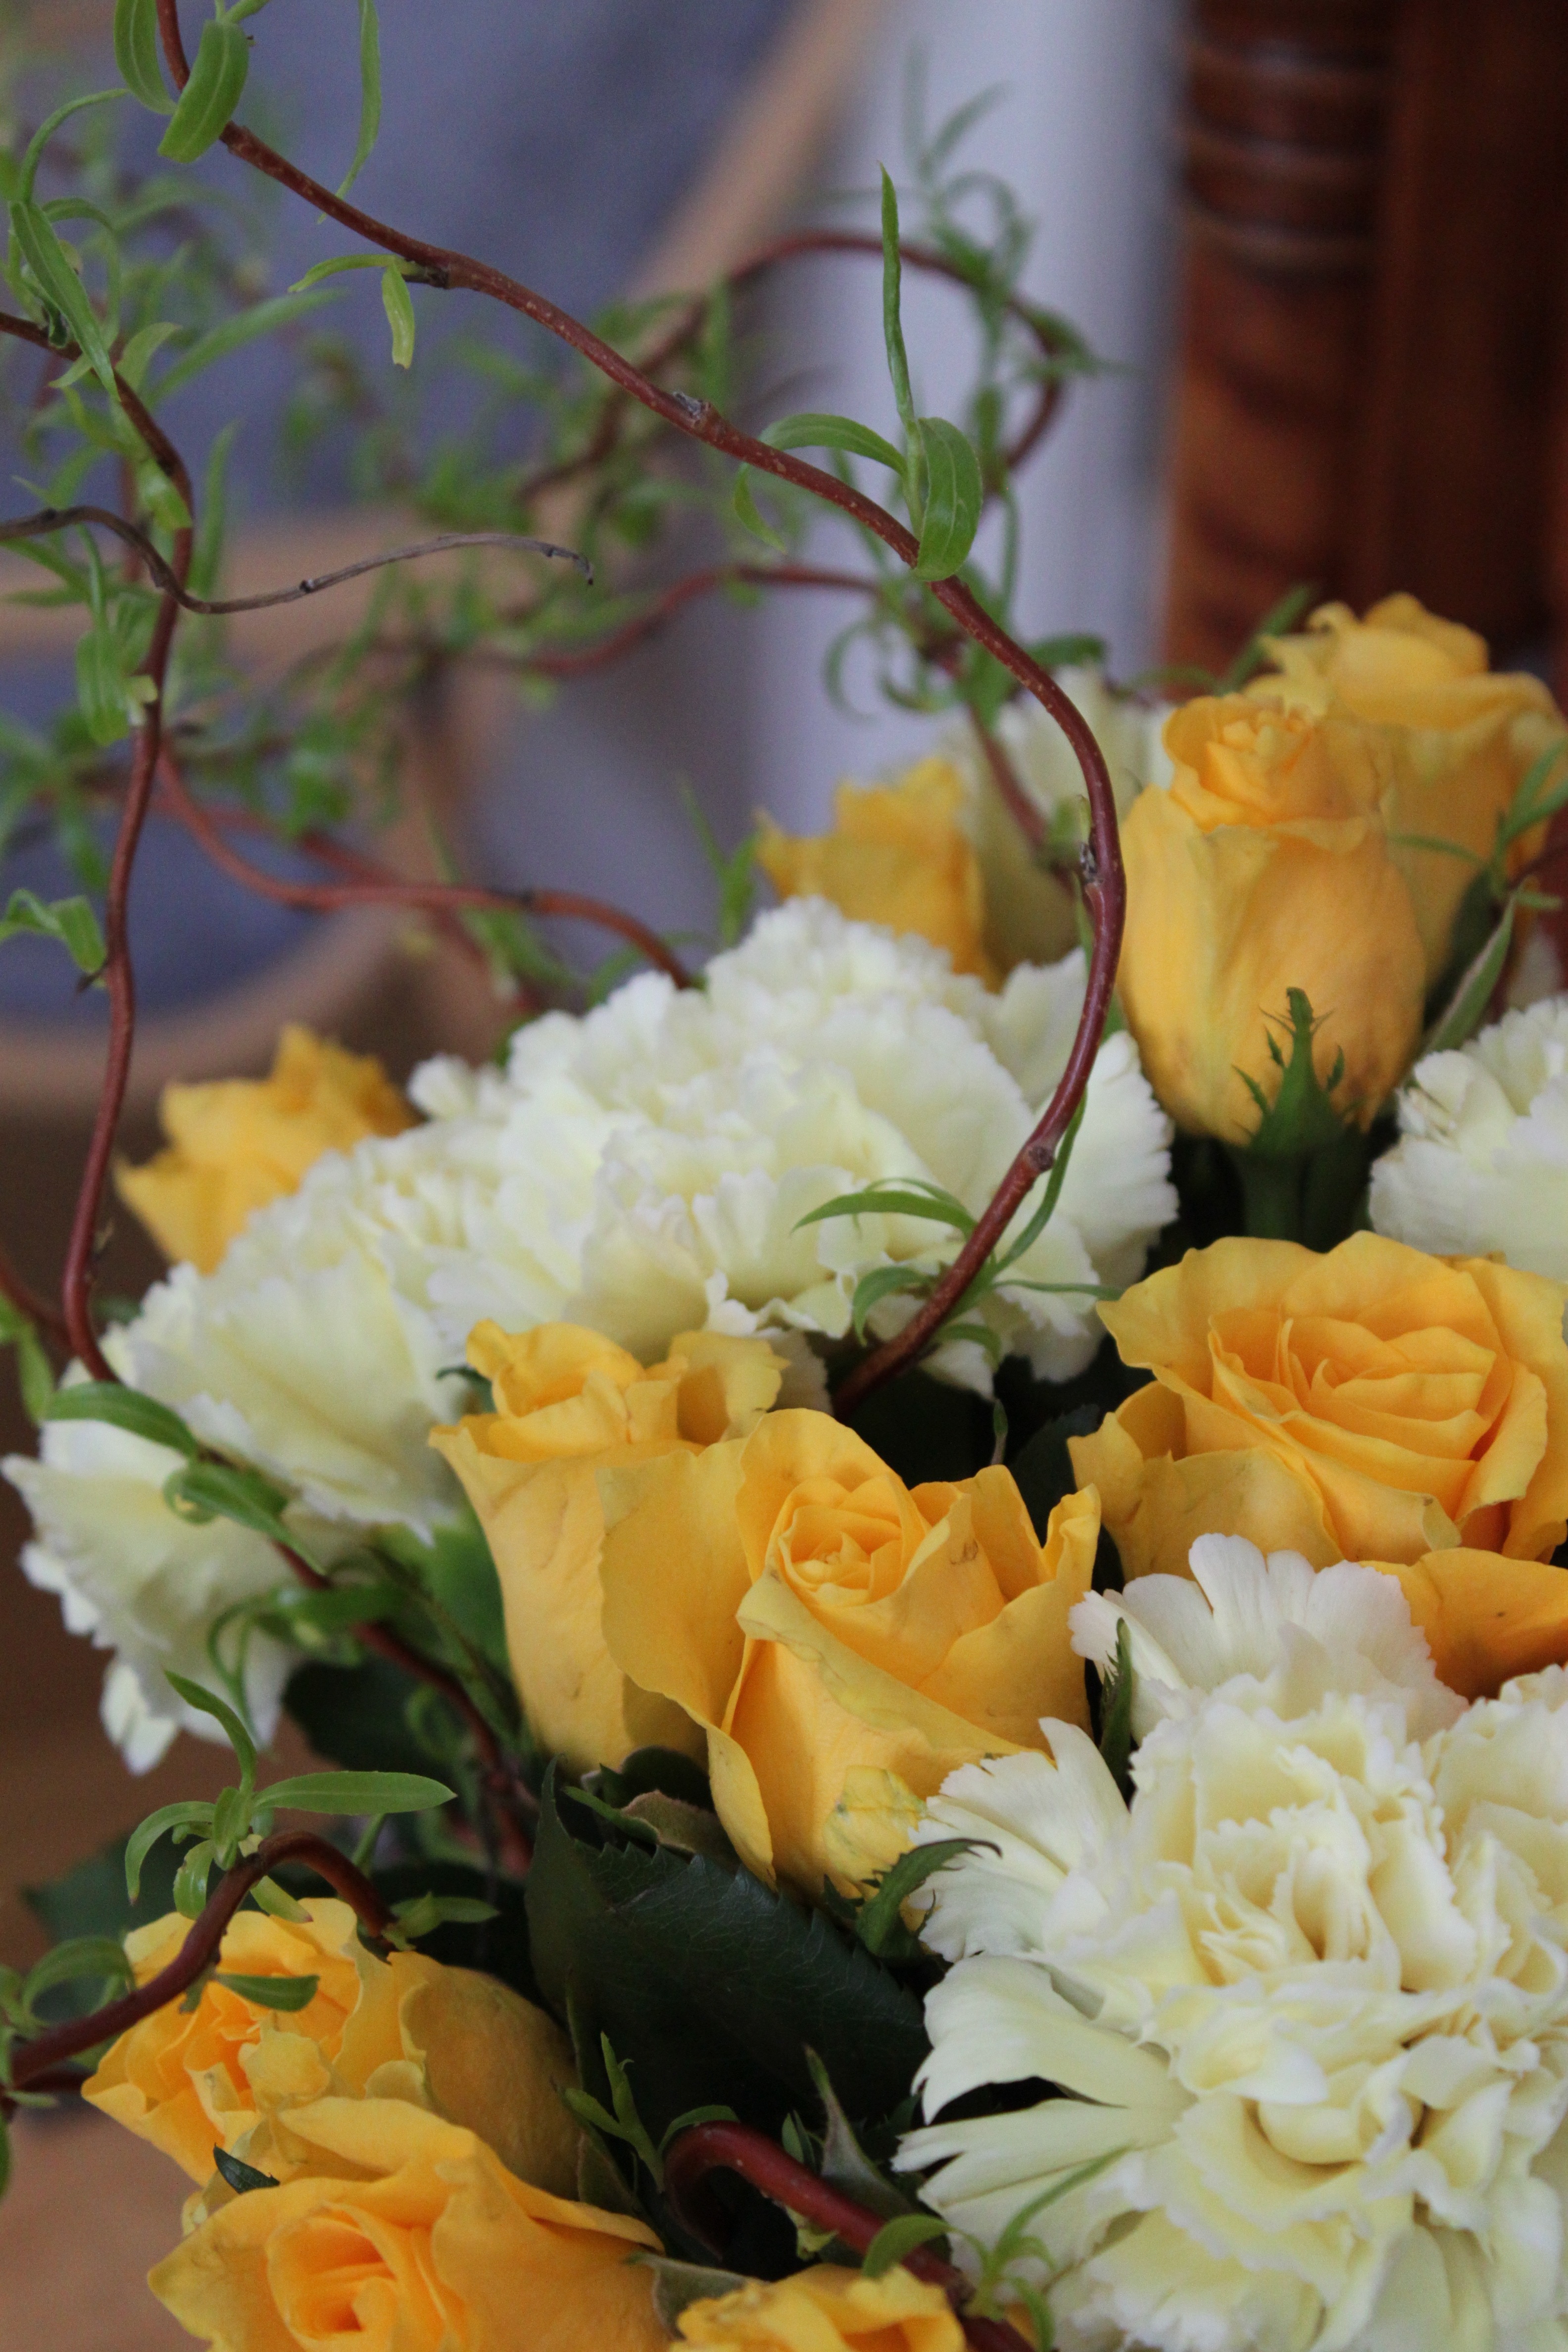
plant, white, leaf, flower, petal, bloom, bouquet, rose, ivy, yellow, flora, decorations, floristry, flowering plant, garden roses, flower bouquet, cut flowers, floral design, centrepiece, land plant, flower arranging